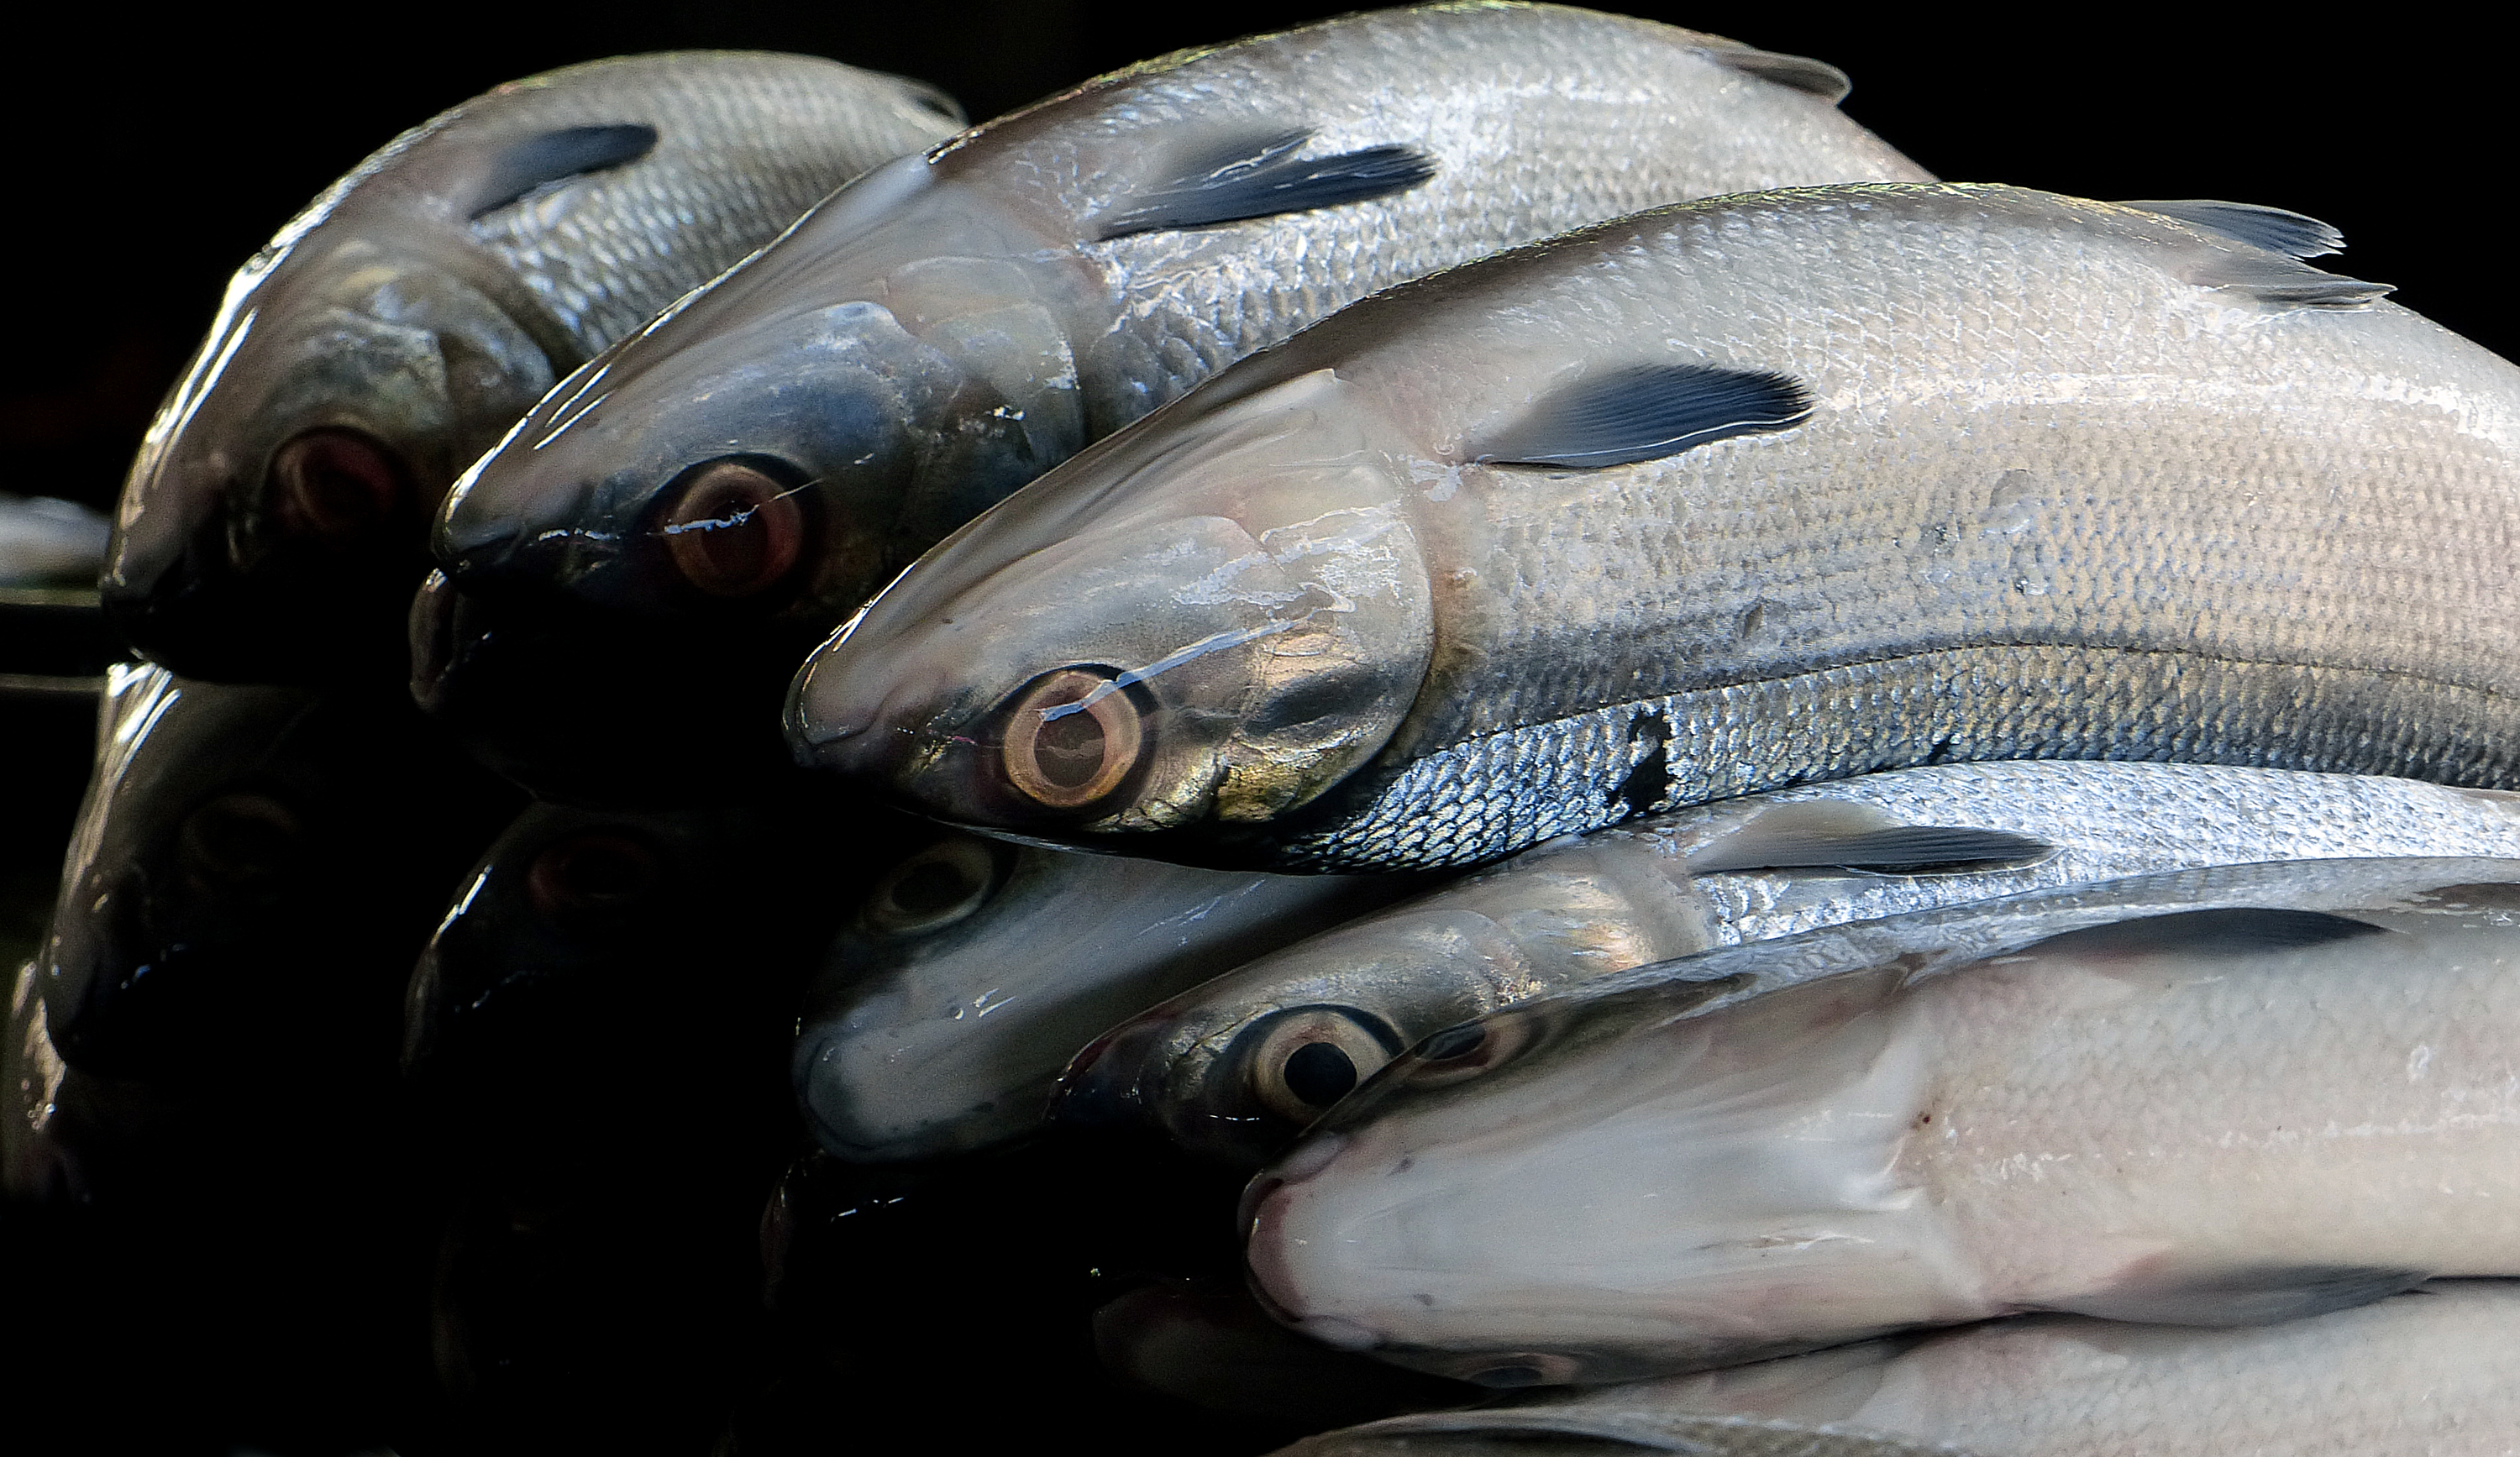
fish, close up, eyes, silver, vertebrate, fishmarket, lumixfz200, bridgecamera, philippines, scales, fins, bangus, foodfish, milkfish, cod, marine biology